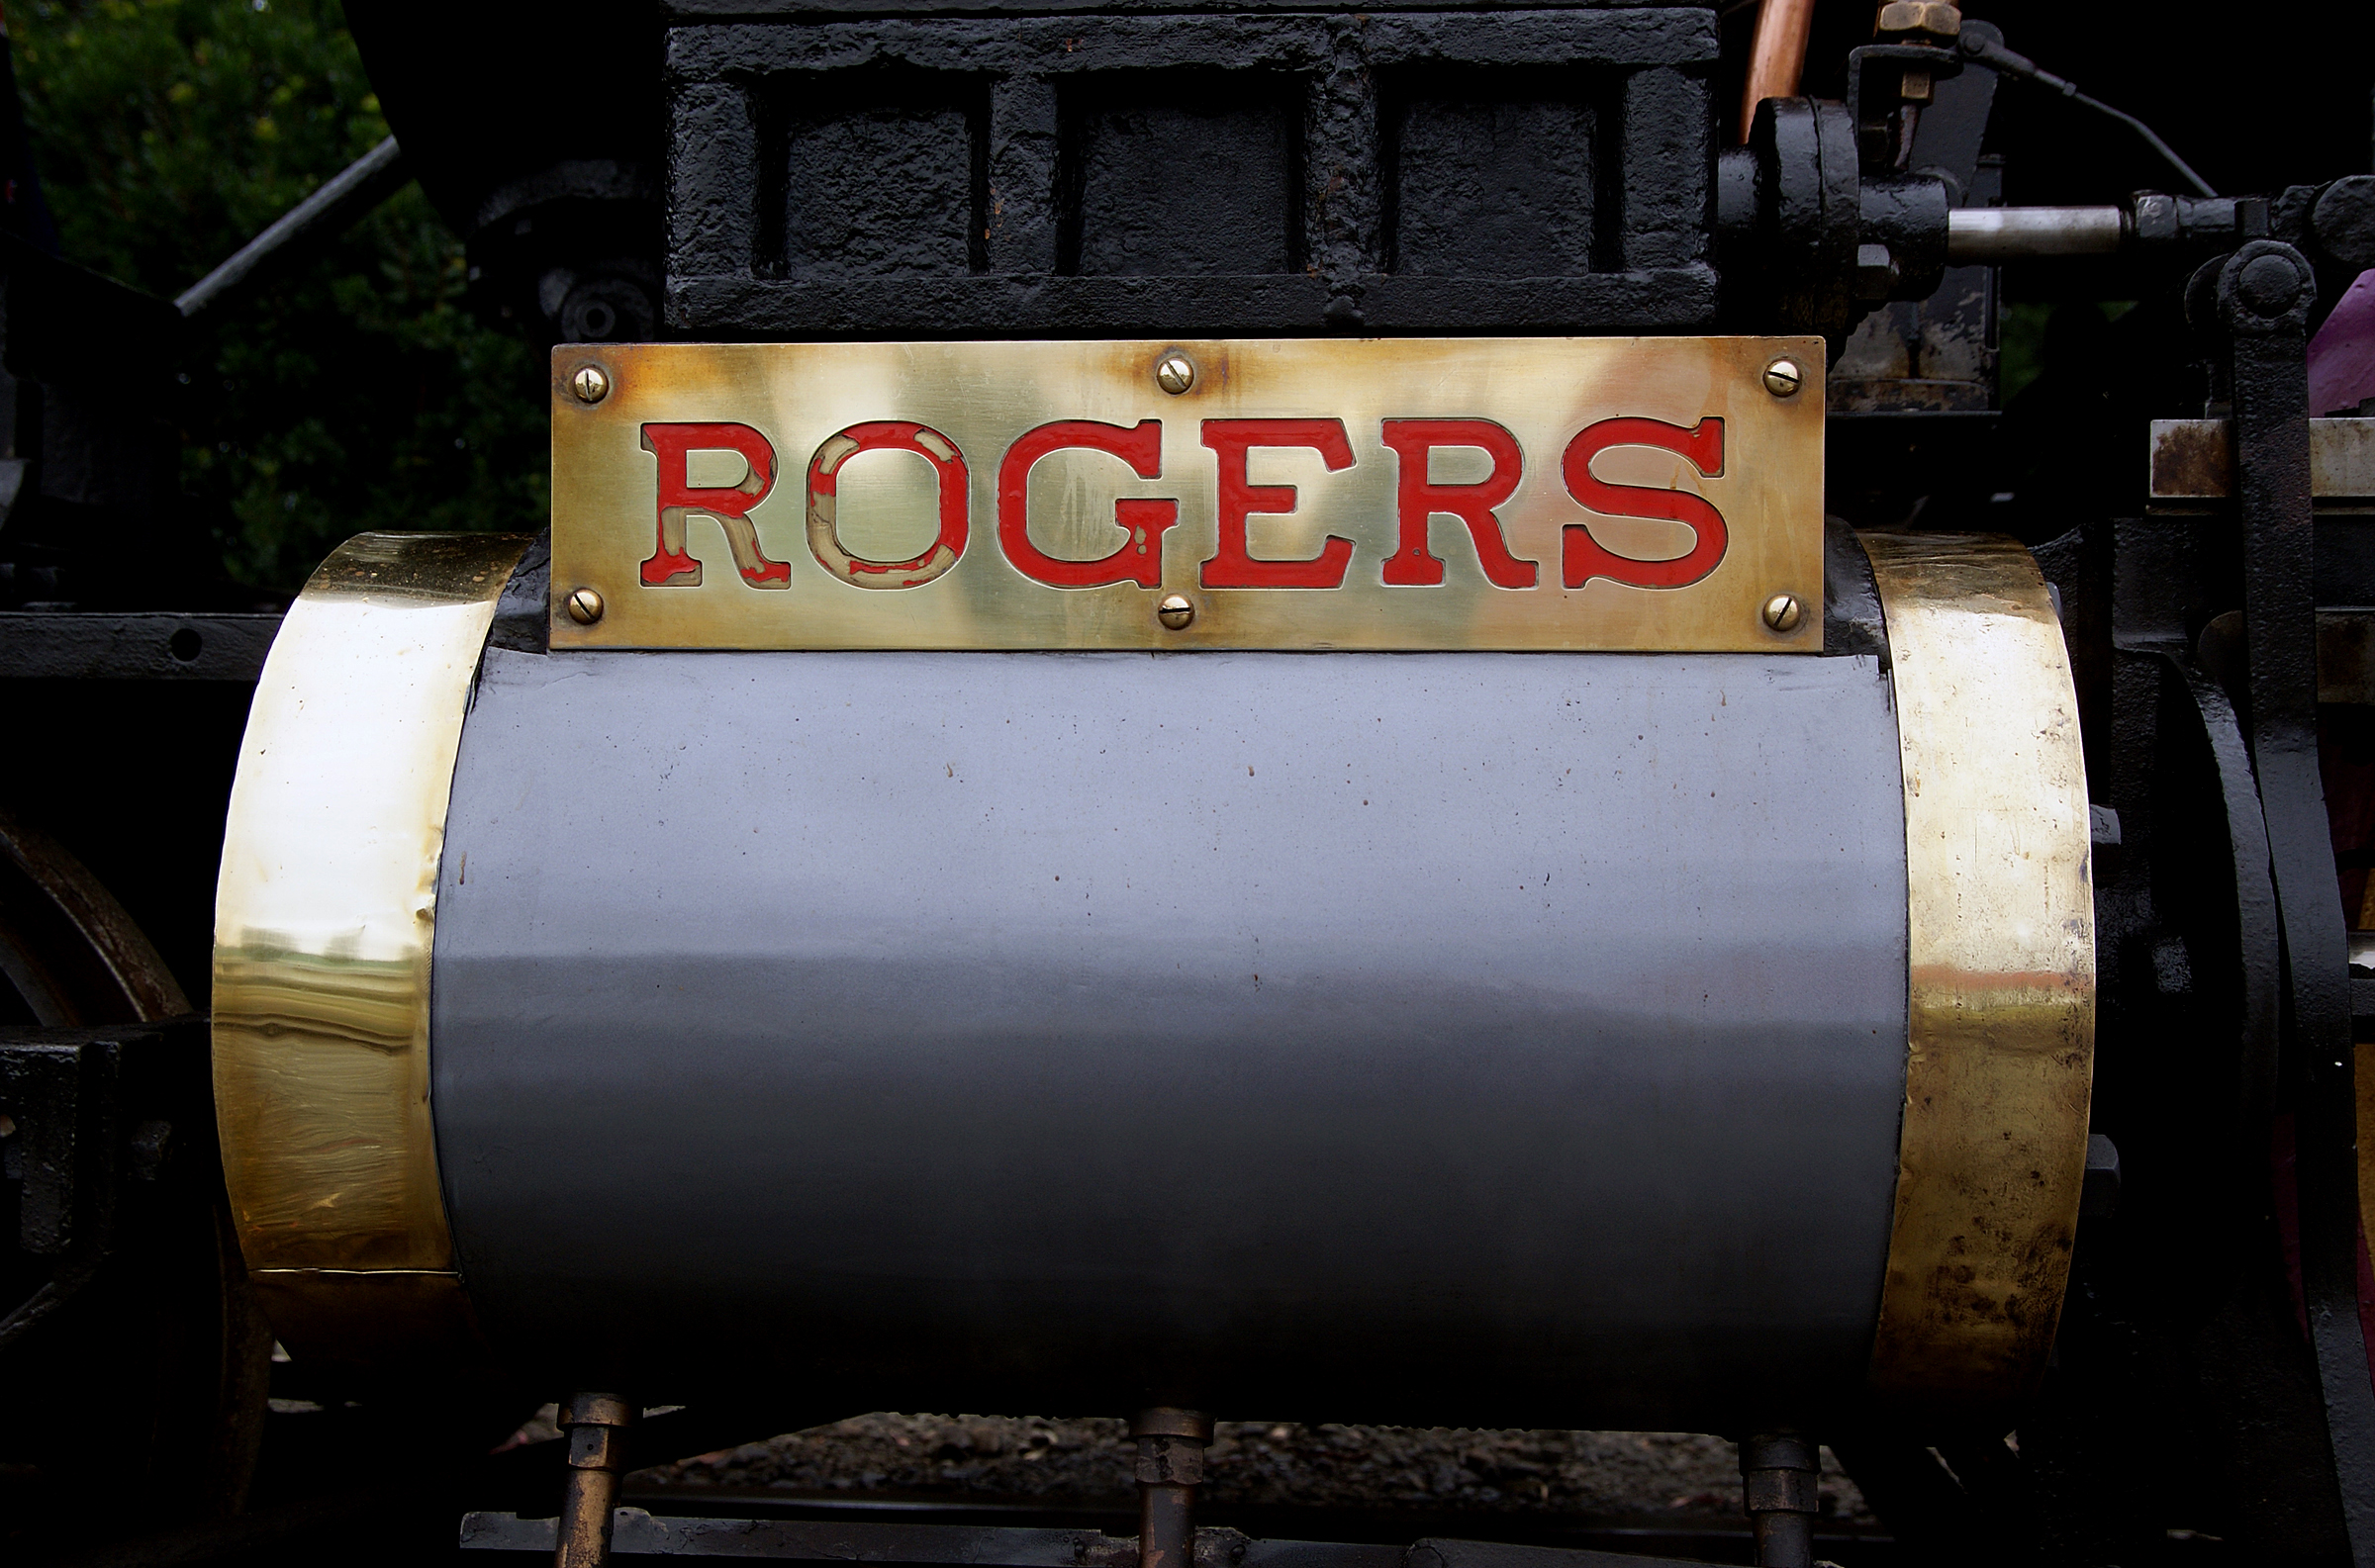
steam, transport, vehicle, industry, locomotive, publicdomain, newzealand, trains, museums, railways, ashburton, oldrailways, rogersk88vintage, restored, coal, fired, man made object